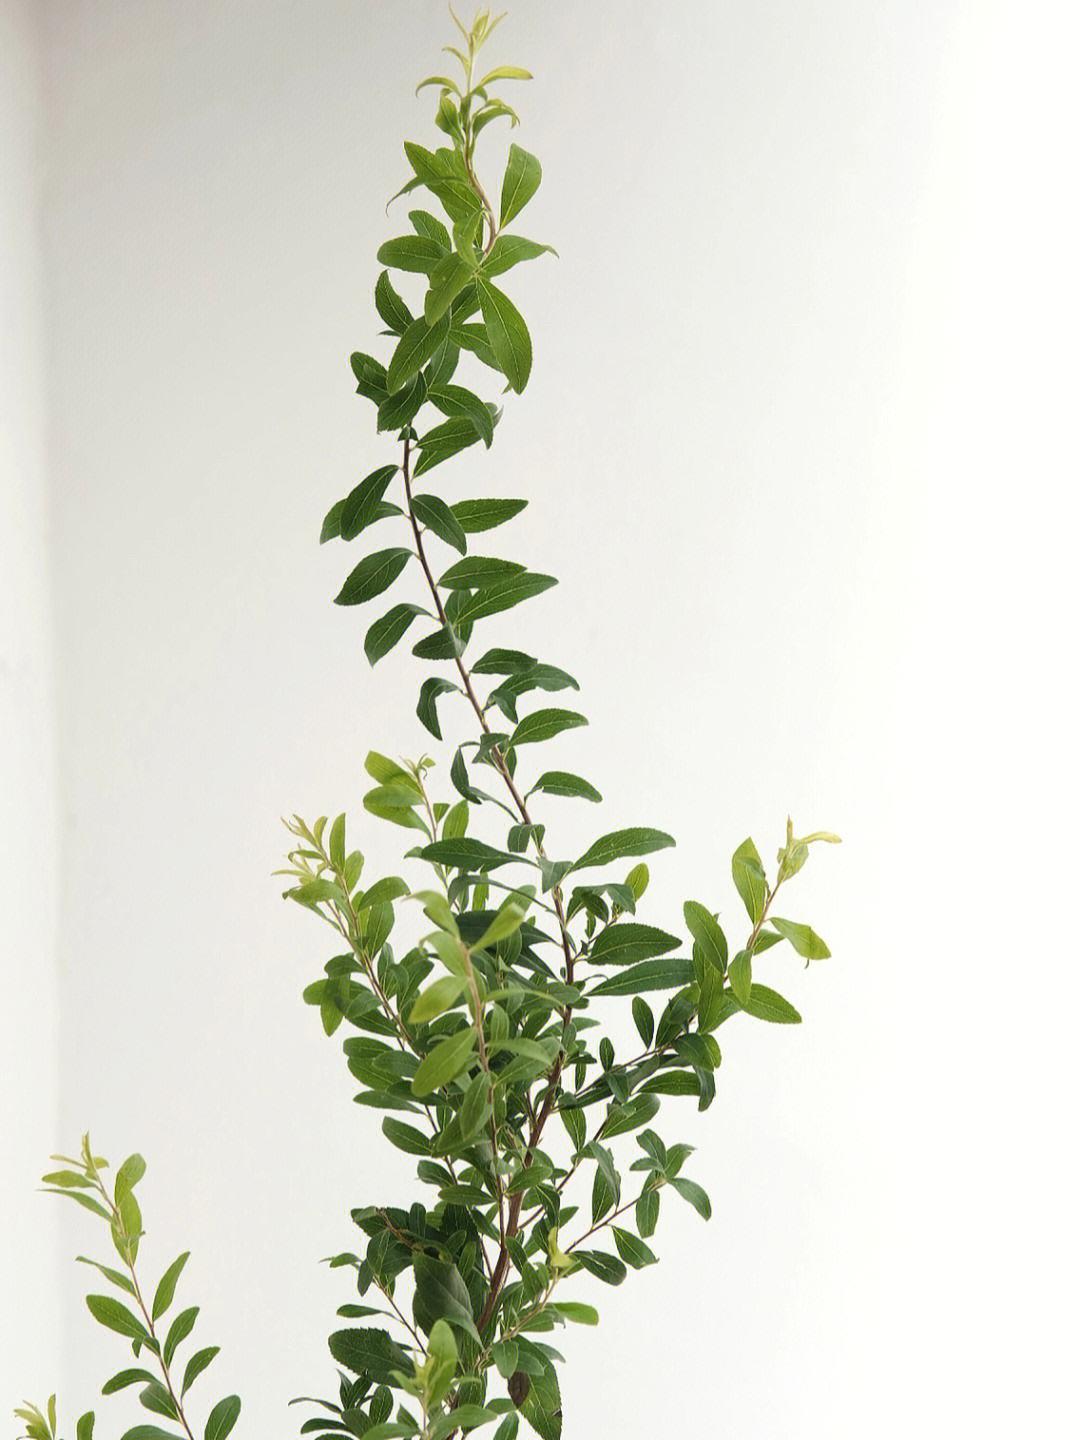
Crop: apple
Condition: healthy